Zlatibor

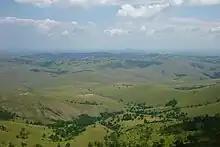
Landscape of the region

Since 2005, an annual "Village Multisport Event" ("Seoski višeboj") has been held in the village of Jablanica. The event consists of performing various old tasks (lighting of the evergreen-produced tar kilns, dancing and singing folk songs, logs sawing, horse races, stone throwing, climbing the poles and, the main event, ox-powered dragging of tree trunks down the mountain). At the Vodice locality, from Zlatibor town, a Western-style resort and theme park "El Paso City" was opened in May 2020. It covers , including a hotel but also bungalows in the shape of tents, caravans and wagons, horse stable and Indian village named after Sitting Bull. The river which flows through the complex divides it into the Western section and a Serbian one across from it, which includes a church and hamlet.